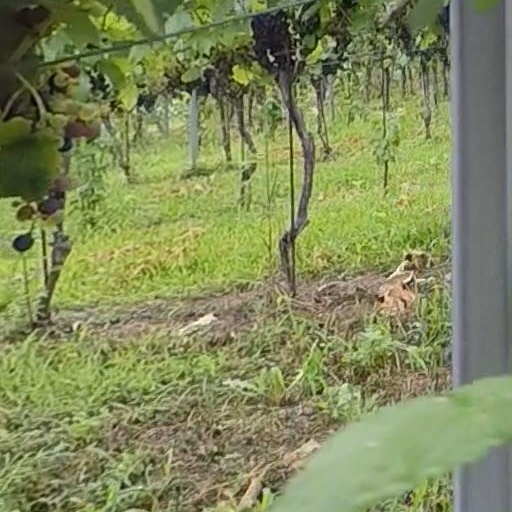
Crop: grape